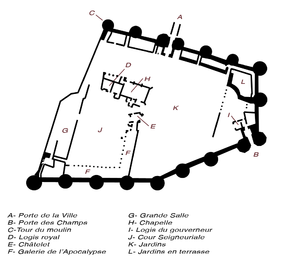
Plan du château d'Angers
Le château d'Angers, aussi appelé château des ducs d'Anjou, est situé dans la ville d’Angers dans le département de Maine-et-Loire en France.